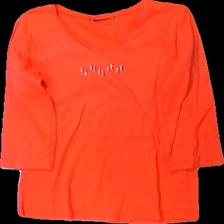
View: front
Type: Top
Category: Ladies
Brand: Not in the list
Colors: Red, Black, Grey
Material: 100% bomull
Pattern: Other
Cut: V-collar
Season: All
Price range: <50
Recommended usage: Reuse
Description: top med pärltryck
Comment: storlek och märke saknas